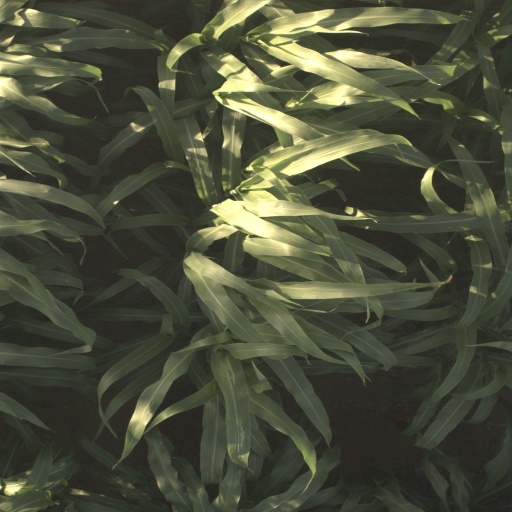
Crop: sorghum